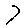
Label: 7